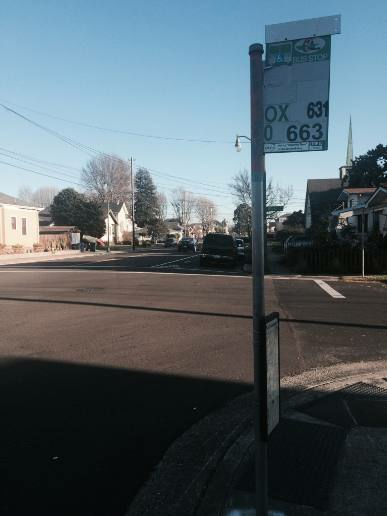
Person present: No